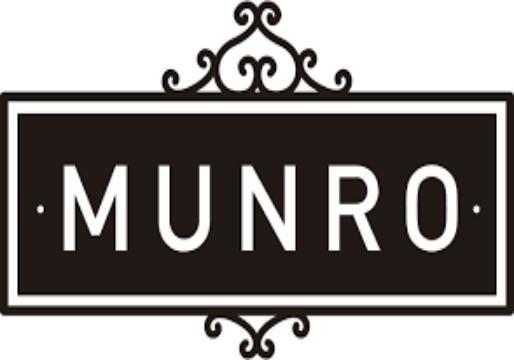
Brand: munro
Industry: Transportation